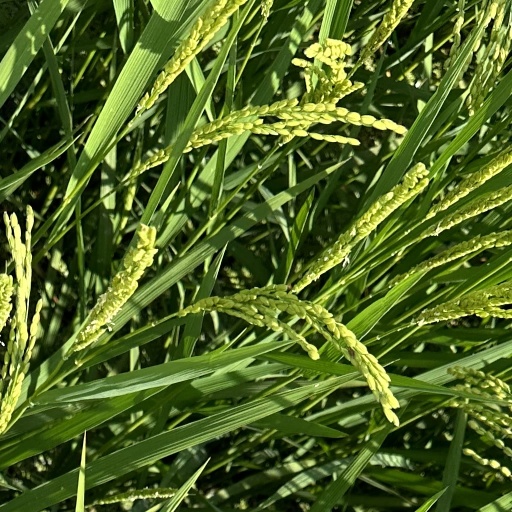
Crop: rice